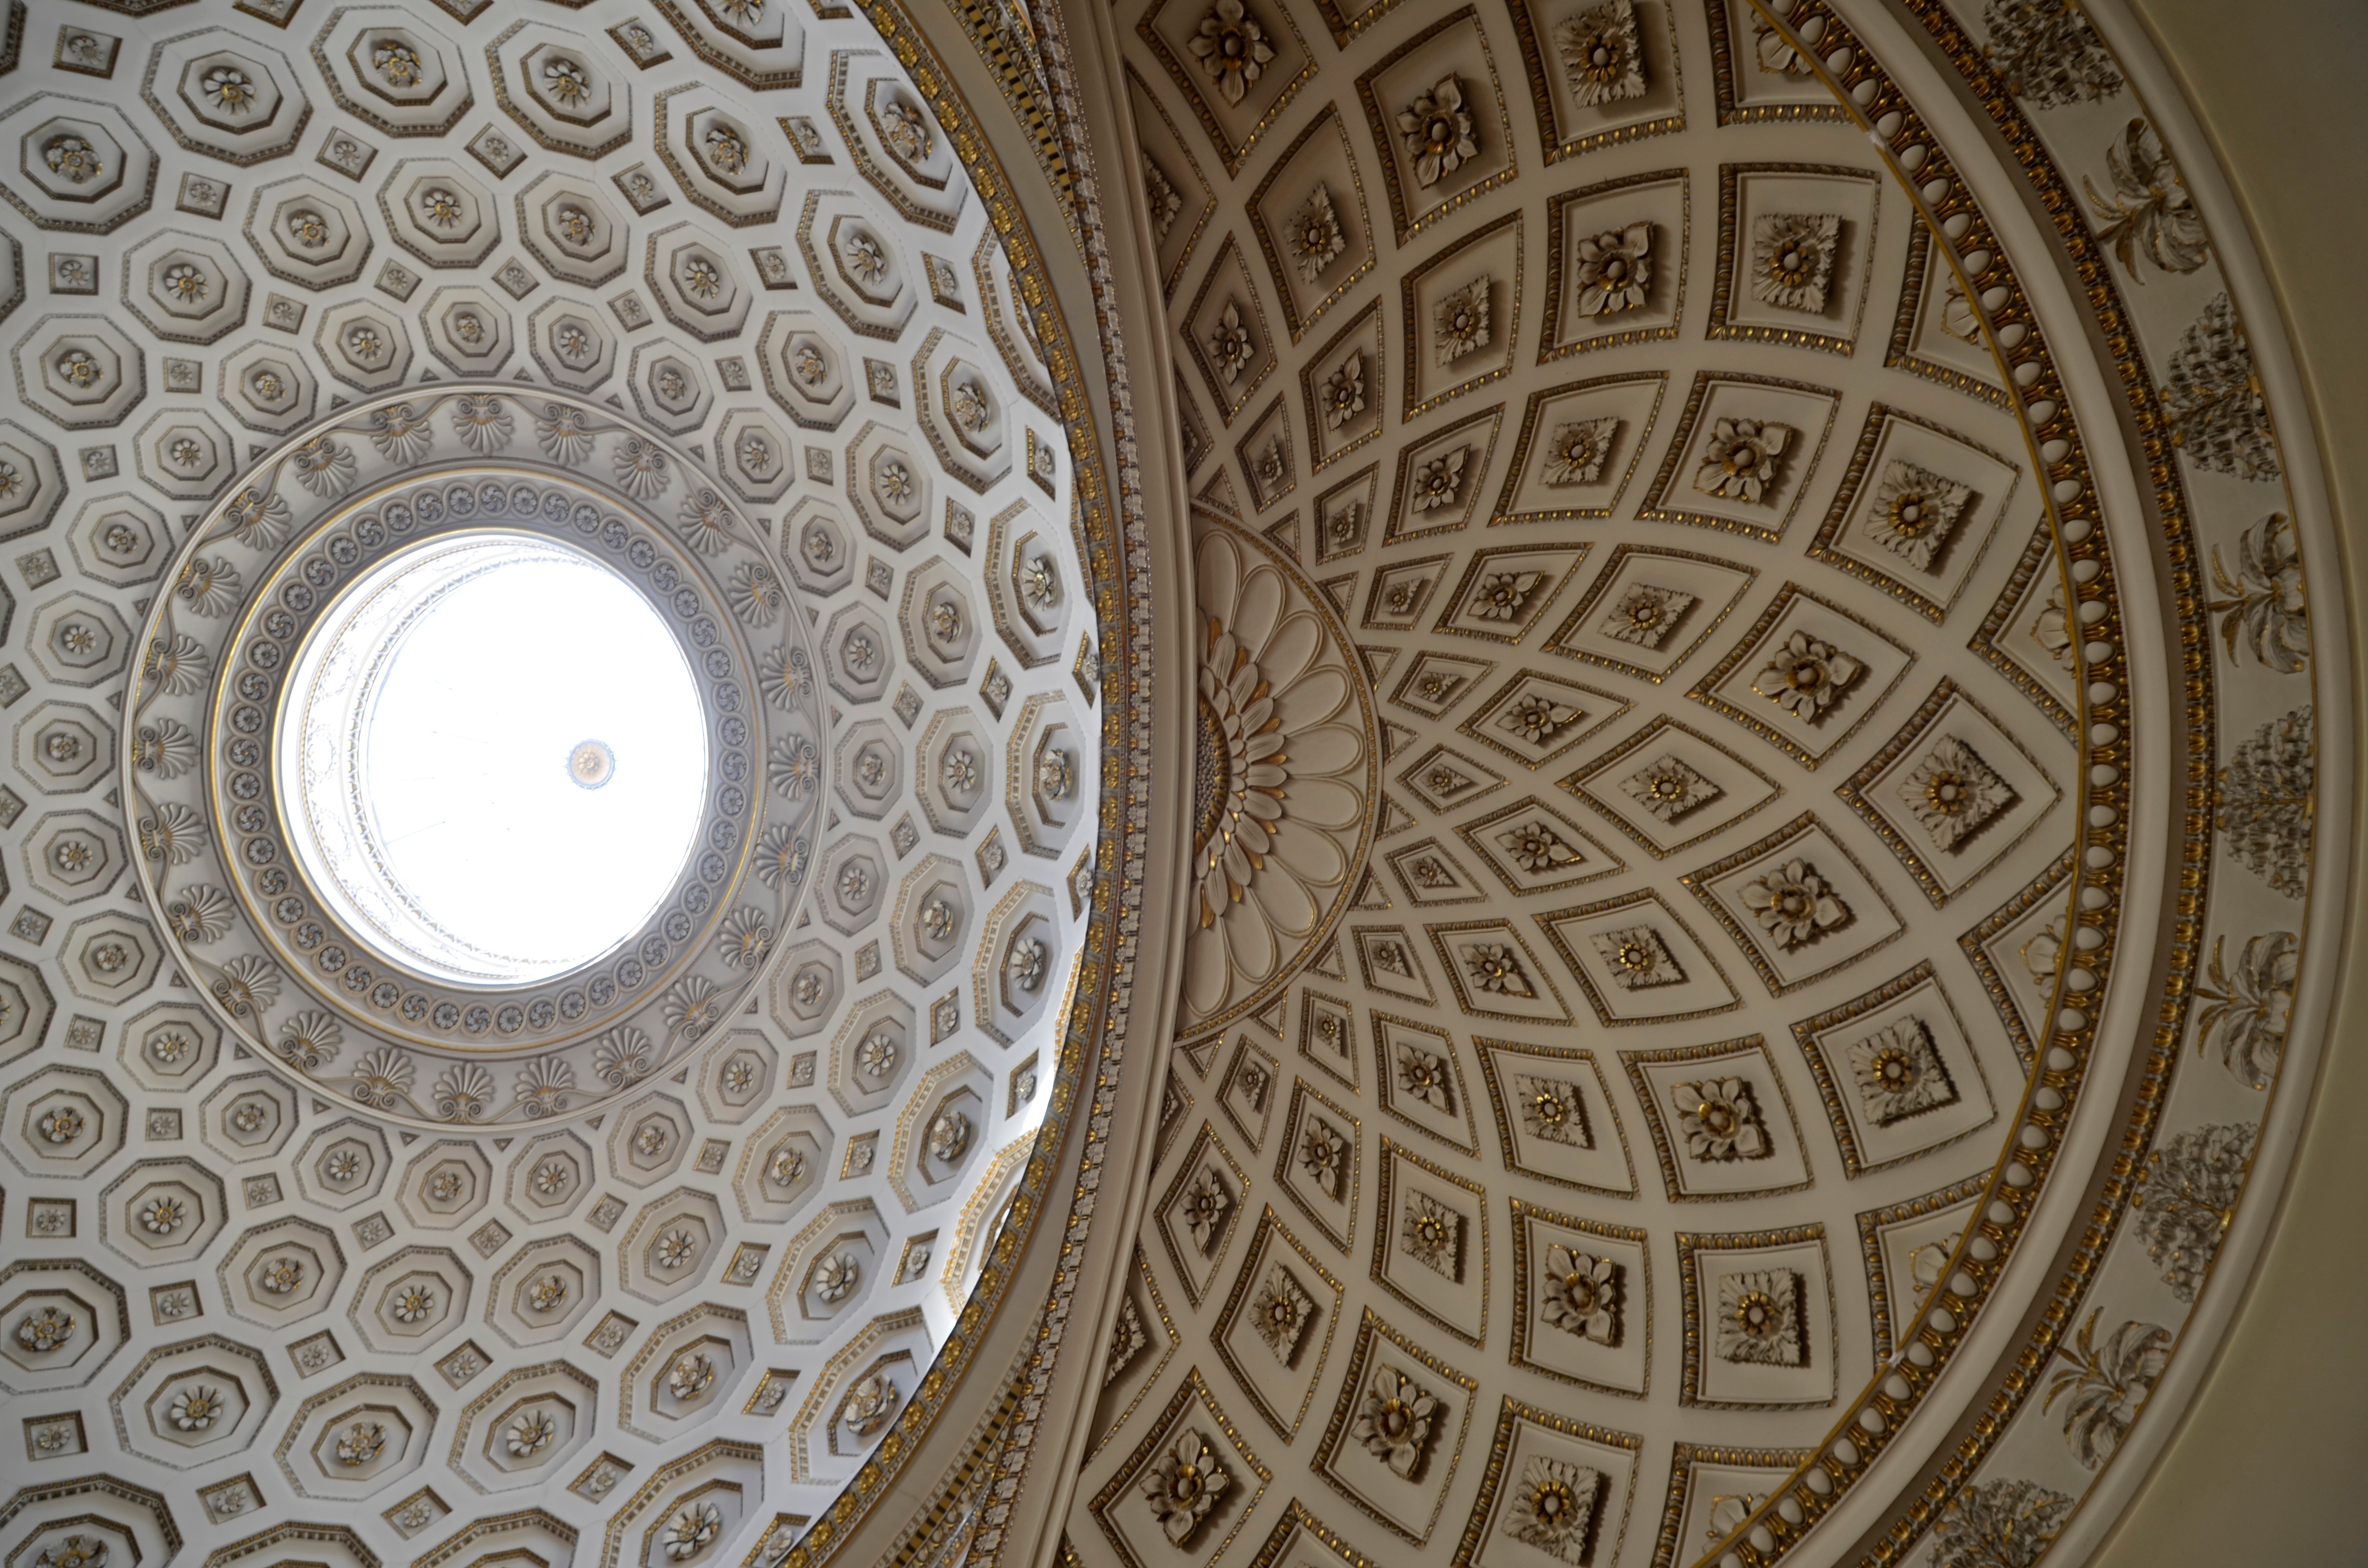
floor, ceiling, pattern, circle, art, design, symmetry, vault, dome, carving, flooring, stone carving, ancient history